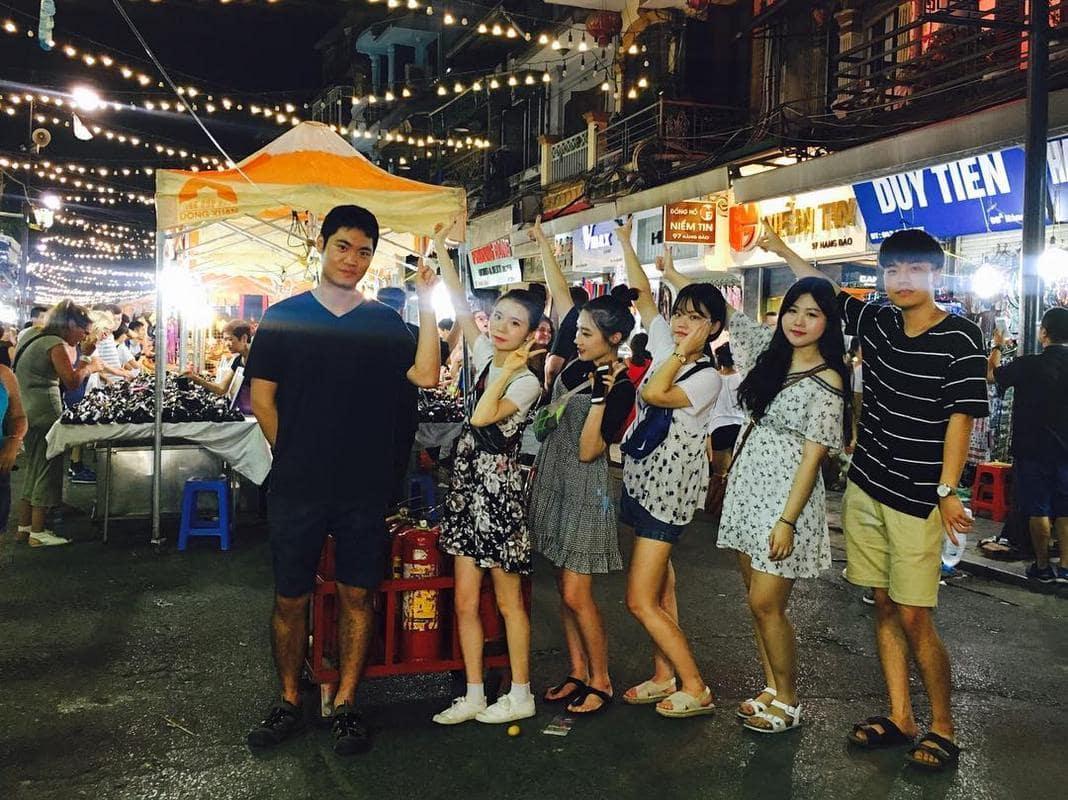
trong nhóm bạn này có bốn bạn nữ